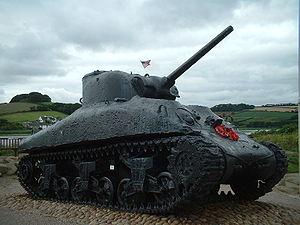
Slapton est un village et une paroisse civile dans le comté du Devon, en Angleterre. Le cœur du village, autour de l'église Saint-James, est — à l'intérieur des terres — situé à environ un kilomètre de la route A379 qui longe la plage de Slapton, selon un axe qui est sur cette section littorale approximativement nord-sud, et qui relie la petite ville touristique de Kingsbridge, à l'ouest, et la cité portuaire de Dartmouth, au nord-est.